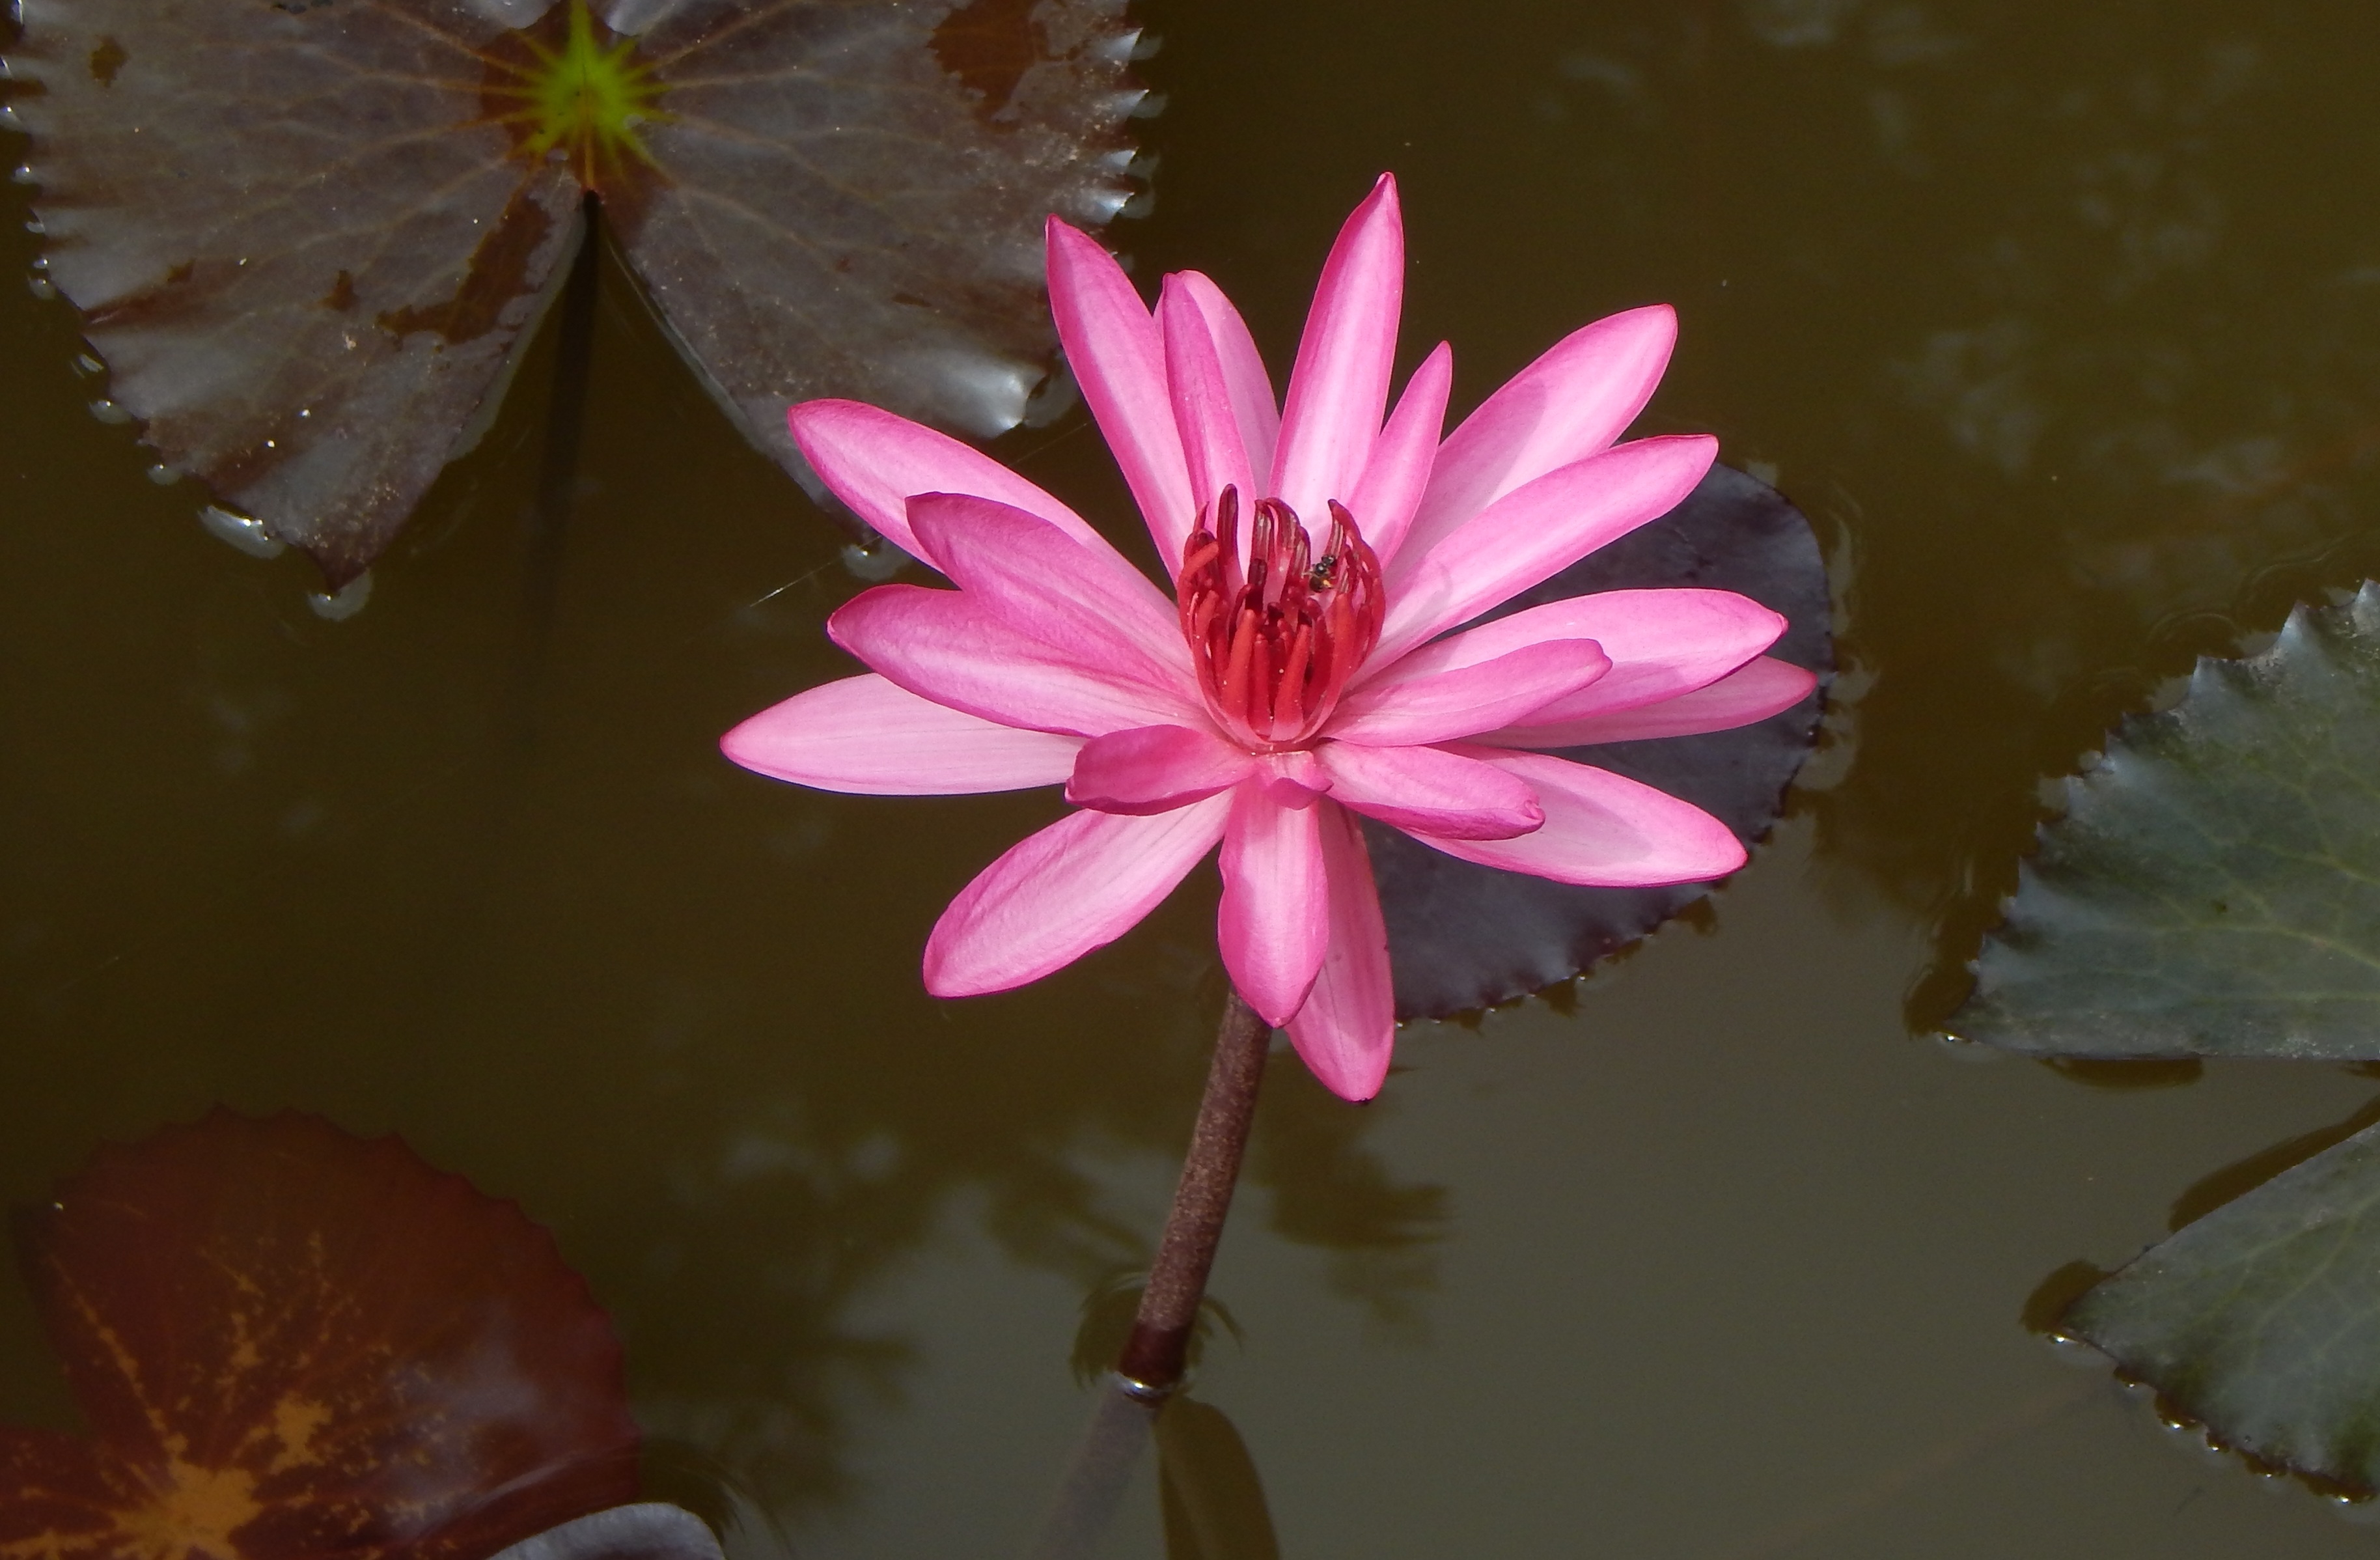
water, nature, outdoor, blossom, plant, photography, leaf, flower, petal, bloom, pond, botany, blooming, aquatic, garden, pink, dharwad, flora, water lily, close up, nymphaeaceae, india, lily, waterlily, macro photography, flowering plant, red water lily, lal shapla, lal kamal, raktakamal, nilofar, nymphaea rubra, nymphaea rosea, leuconymphaea rubra, nymphaea magnifica, land plant